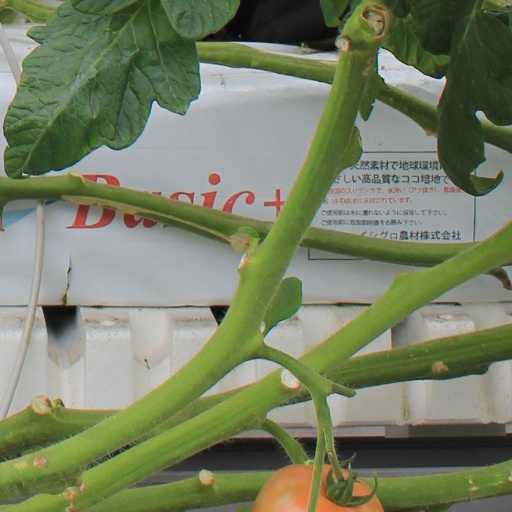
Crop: tomato